Muglinov

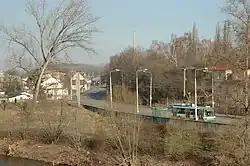
Bohumín Street in Muglinov

Muglinov is a part of the city of Ostrava, Moravian-Silesian Region in the Czech Republic. Administratively it is a part of the district of Slezská Ostrava.